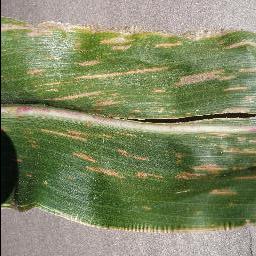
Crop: corn
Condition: (maize)_cercospora_spot_gray_spot